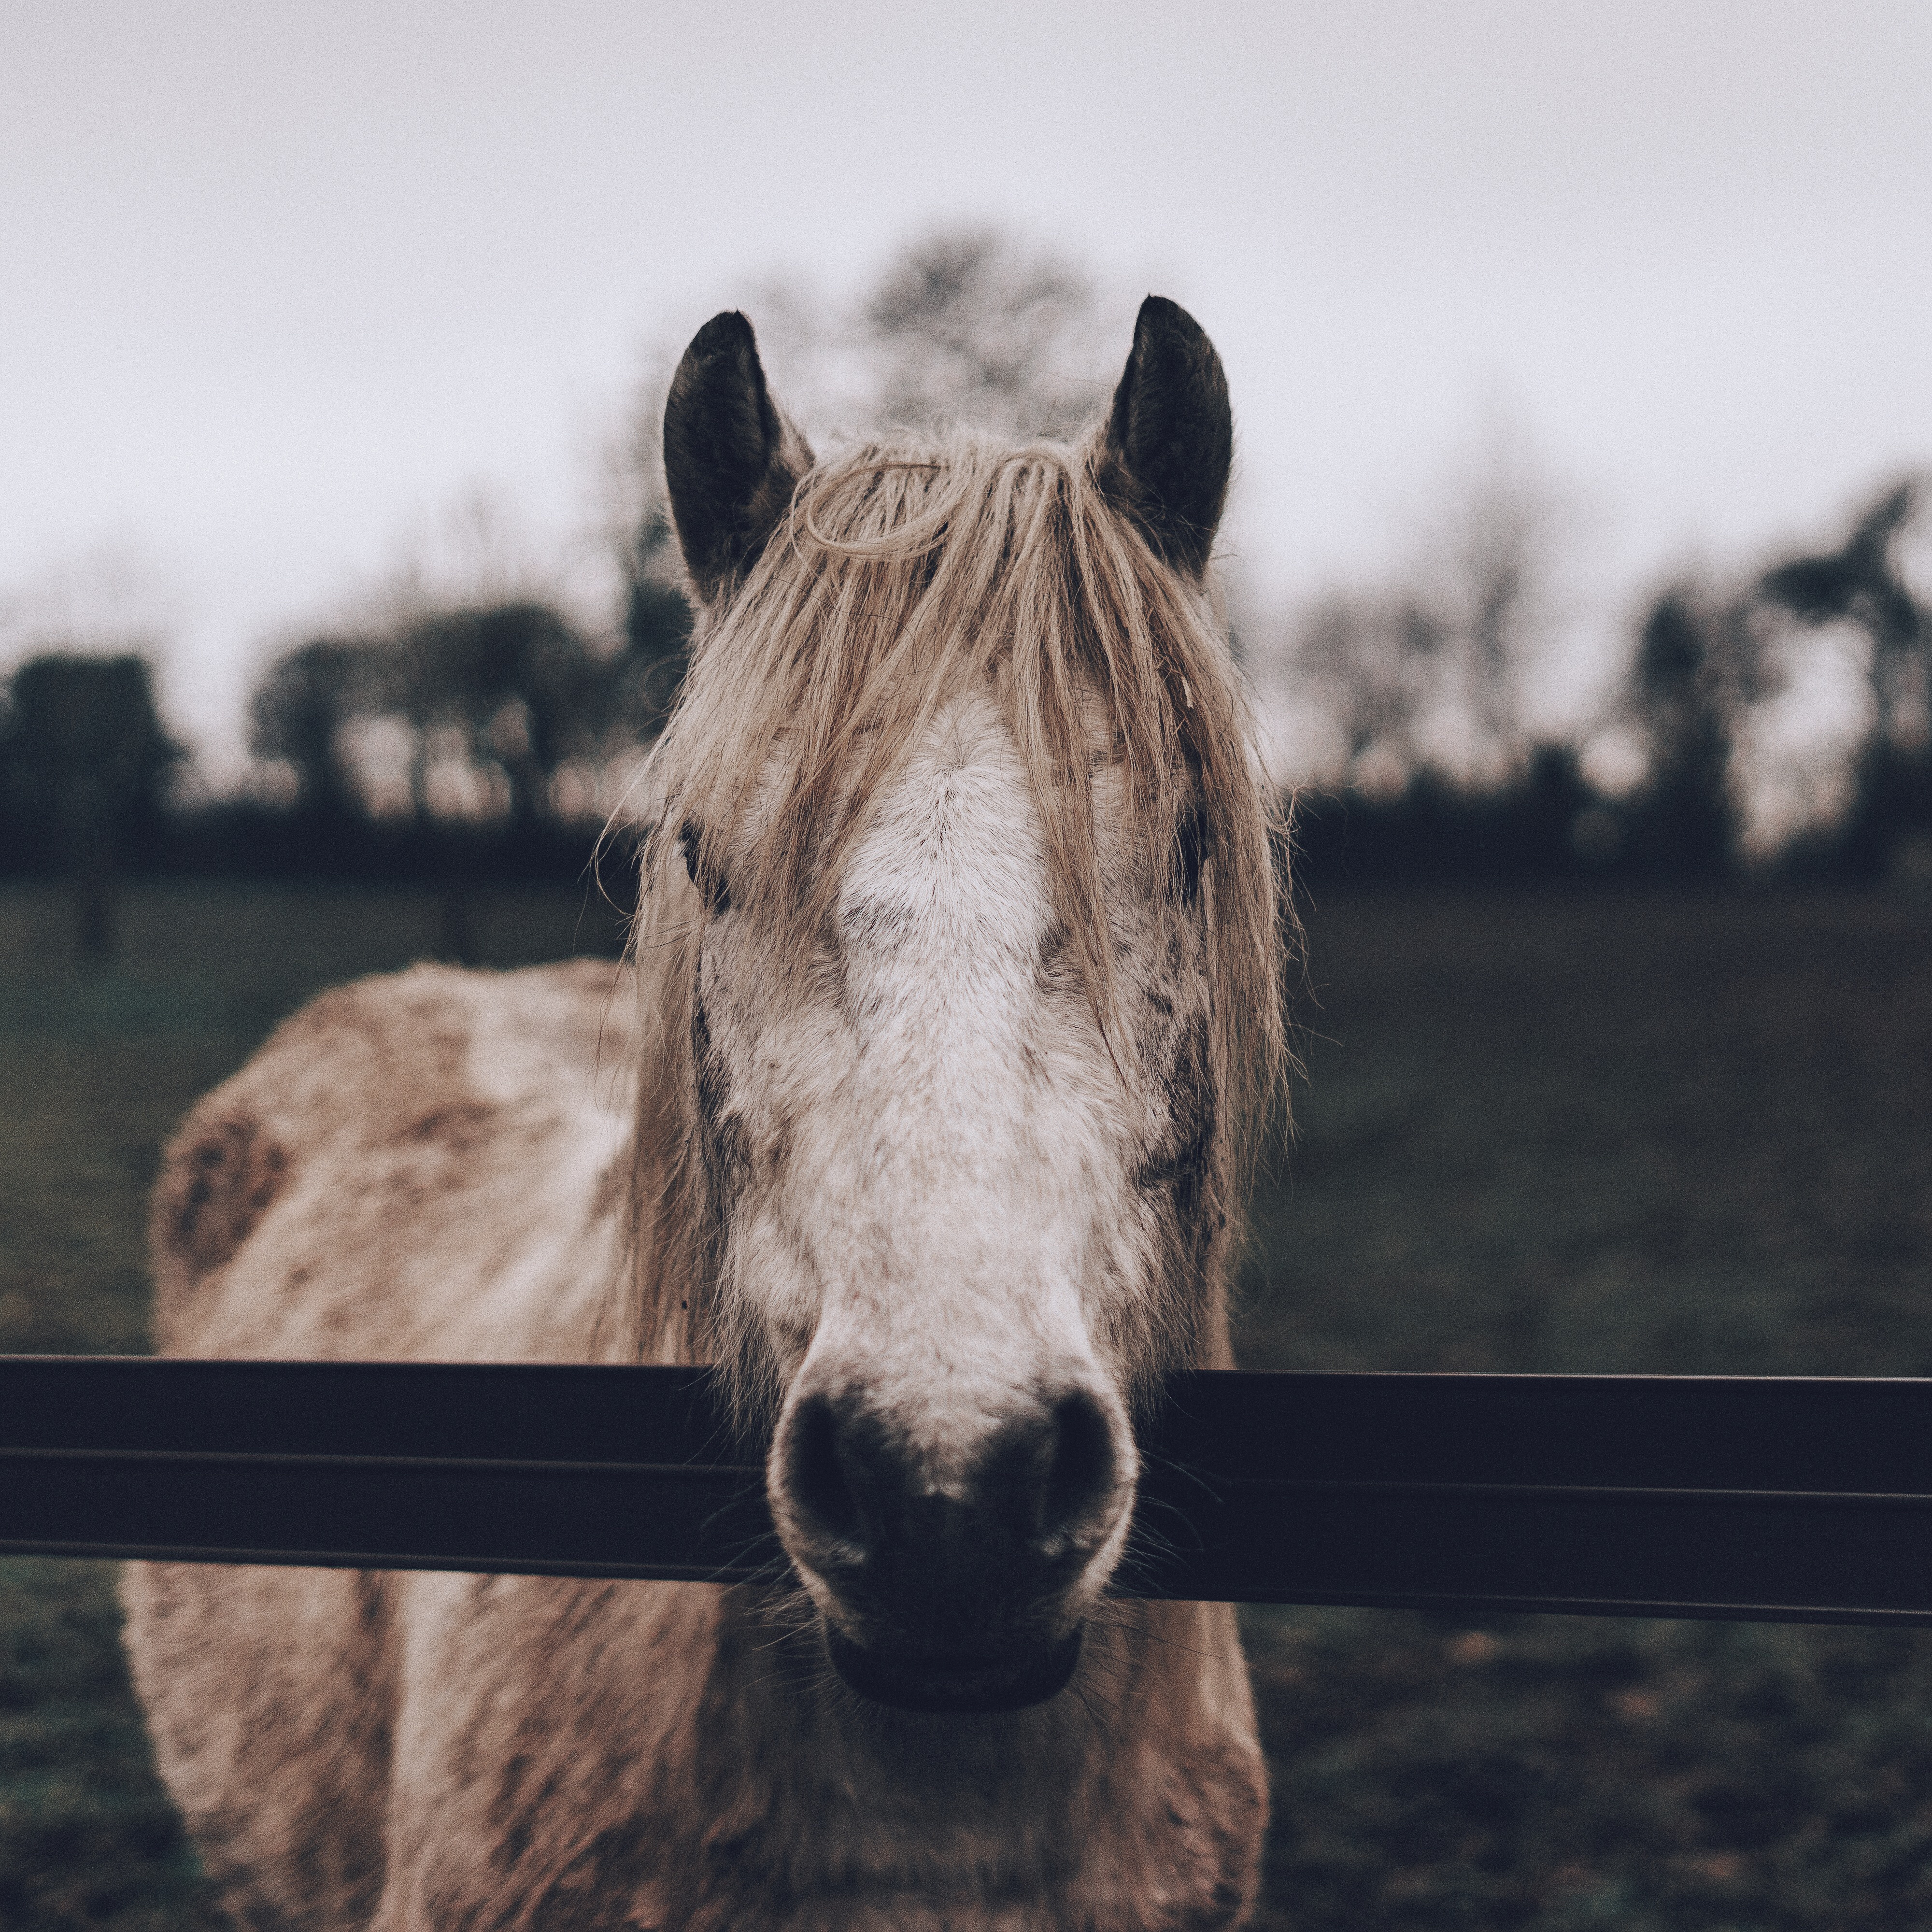
fence, photography, horse, mammal, stallion, mane, black, pony, head, photograph, vertebrate, mare, horse like mammal, mustang horse